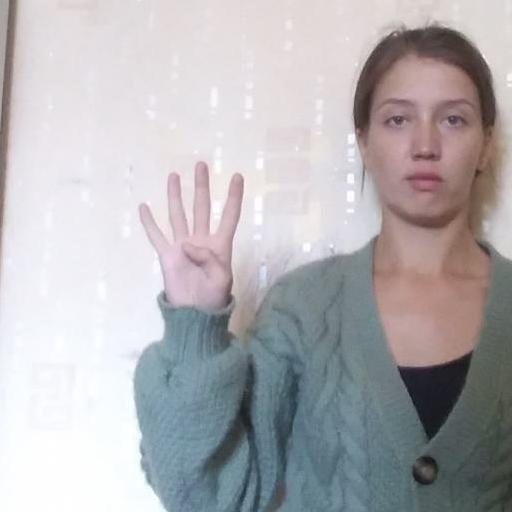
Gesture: four